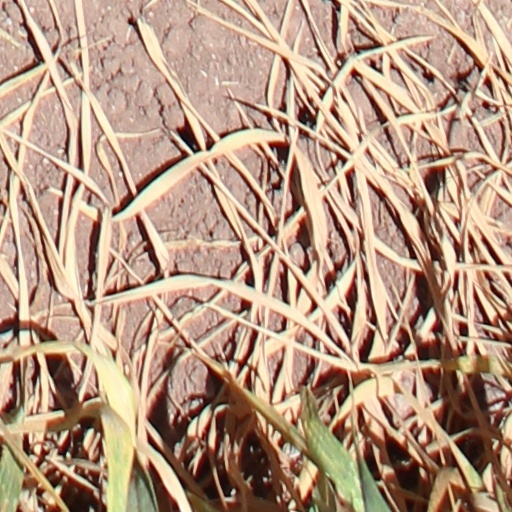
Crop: wheat